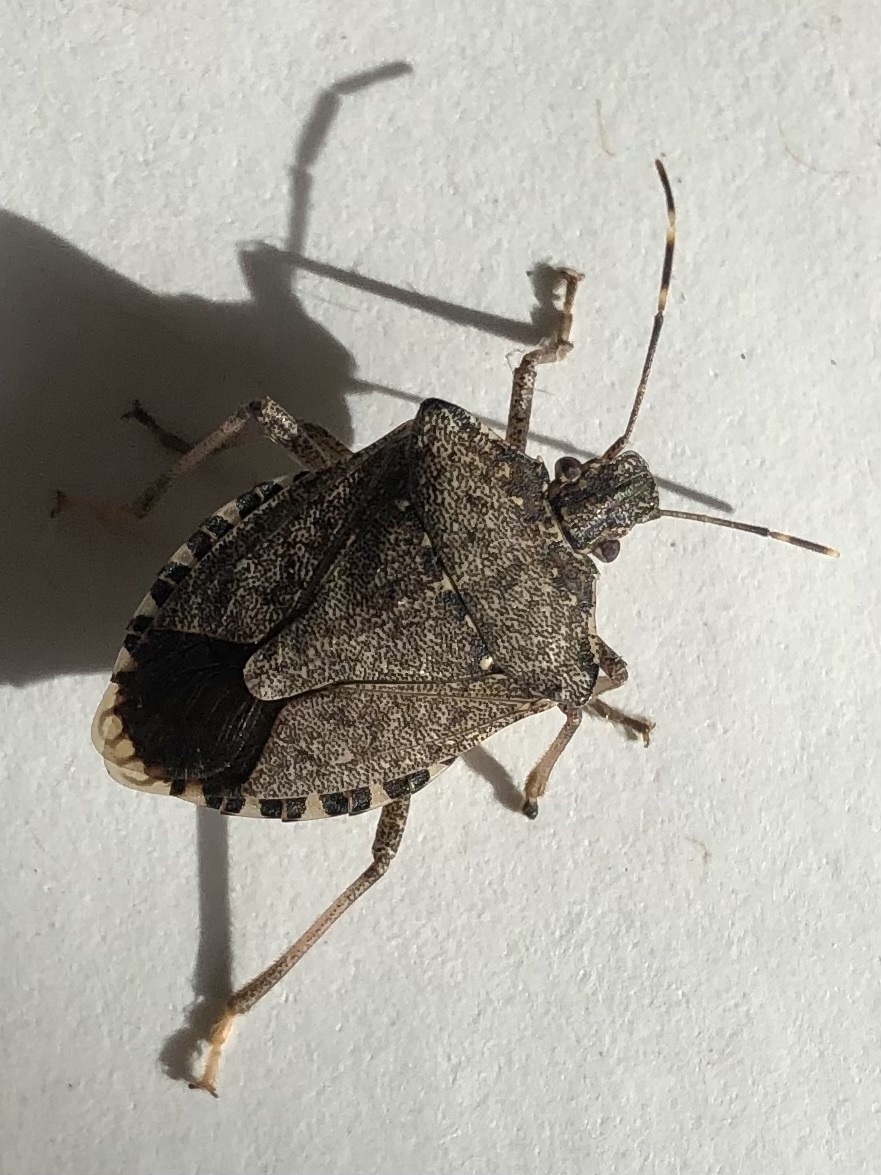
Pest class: stink_bug